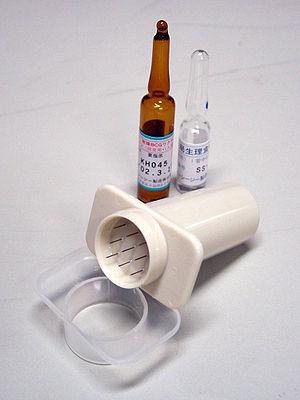
Le vaccin bilié de Calmette et Guérin, le plus souvent dénommé vaccin BCG, est un vaccin contre la tuberculose. Il est préparé à partir d'une souche atténuée de bacille tuberculeux bovin vivant qui a perdu sa virulence sur l'homme par culture spéciale sur des milieux artificiels pendant des années. Ce bacille proche de Mycobacterium tuberculosis, responsable de la tuberculose humaine, confère une antigénicité croisée suffisamment forte pour devenir un vaccin effectif pour la prévention de la tuberculose humaine. Il a également été utilisé en médecine vétérinaire. Depuis les arrêts d'approvisionnement par Sanofi, le BCG est en France produit par le groupe MEDAC, avec des pénuries périodiques.
Mycobacterium bovis est la bactérie responsable d'une maladie dite « tuberculose bovine » qui affecte les bovins d'élevage et sauvages, mais aussi de nombreux animaux sauvages mammifères autres que les bovins. C'est l'une des formes du bacille de Koch responsables de diverses formes de tuberculose humaine. Elle en est très proche génétiquement, mais avec un agencement différent des gènes. C'est à partir d'une forme atténuée de ce bacille qu'est produit le vaccin BCG
La tuberculose est une maladie infectieuse causée par la bactérie Mycobacterium tuberculosis, contagieuse, avec des signes cliniques variables. Elle arrive en tête des causes de mortalité d'origine infectieuse à l’échelle mondiale, devant le sida. L'Organisation mondiale de la santé rapporte à travers son dernier rapport annuel consacré à la tuberculose et sorti en 2015 que 1,5 million de personnes sont mortes de la tuberculose l’année précédente. Cependant, la cartographie mondiale de la répartition de la maladie nous apprend que 20 pays regroupent 90 % des tuberculeux.